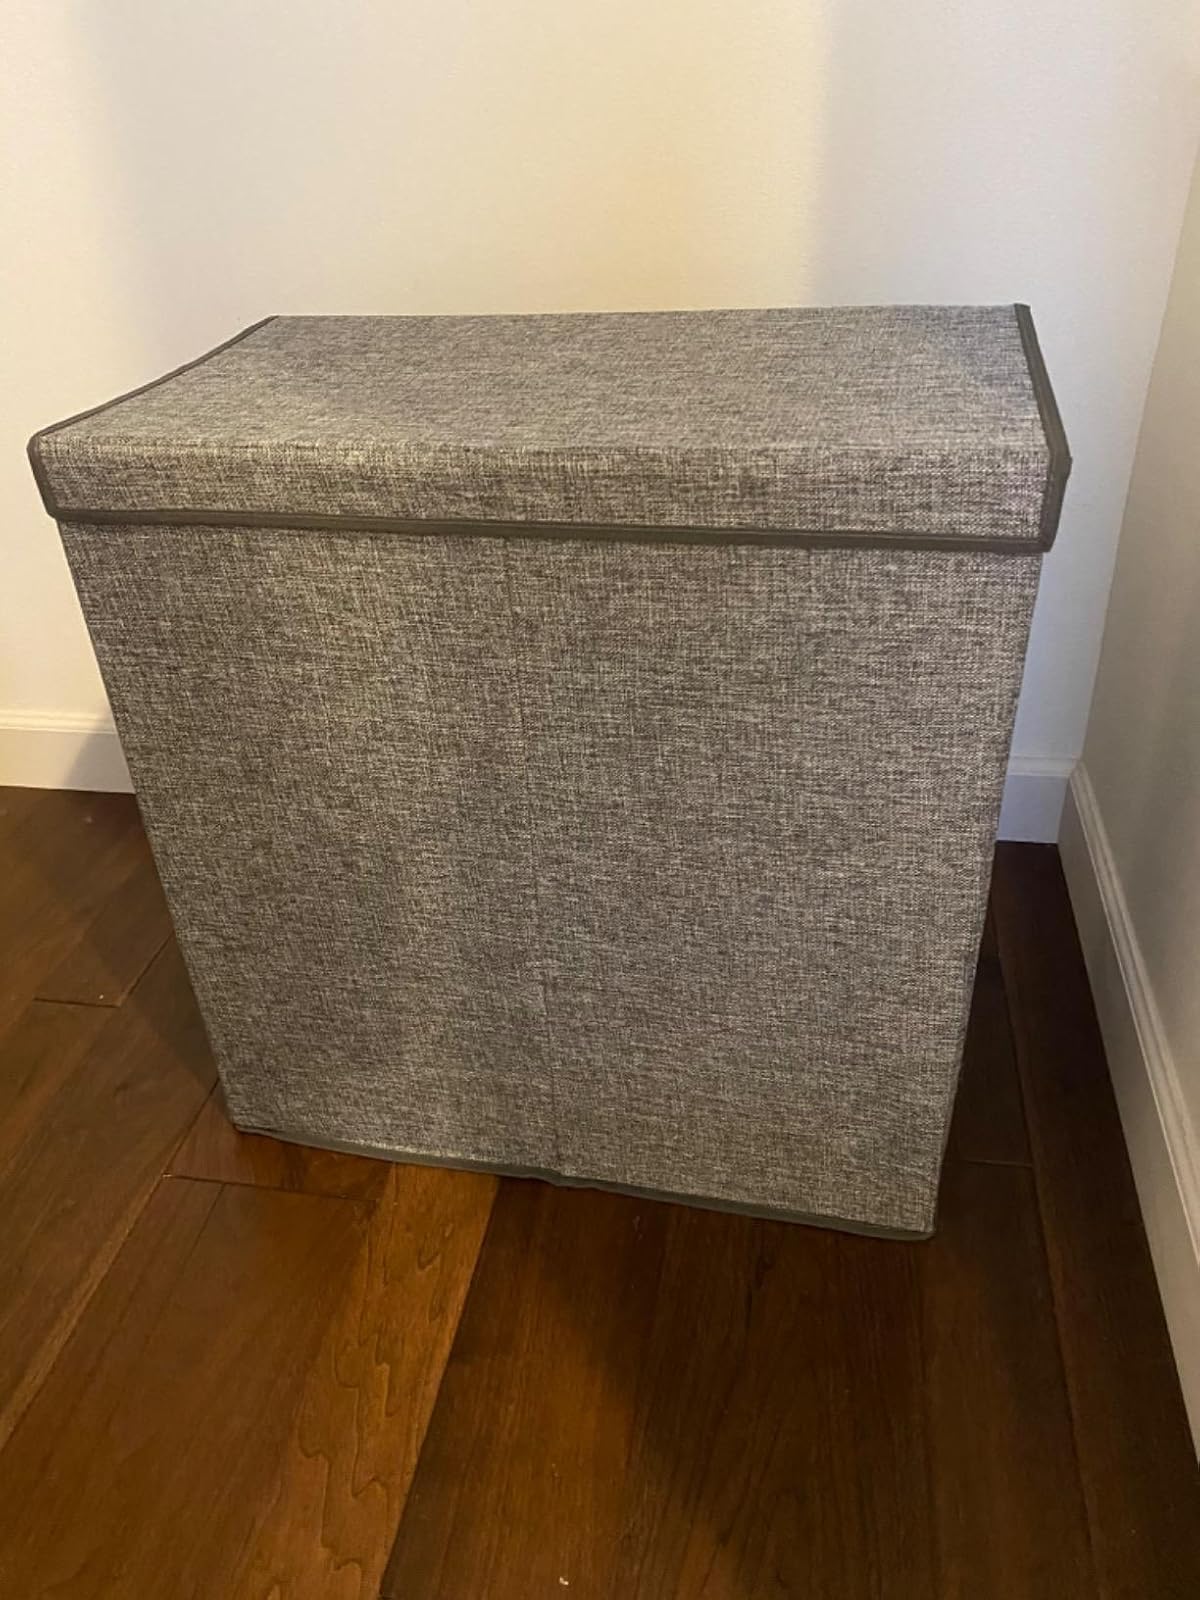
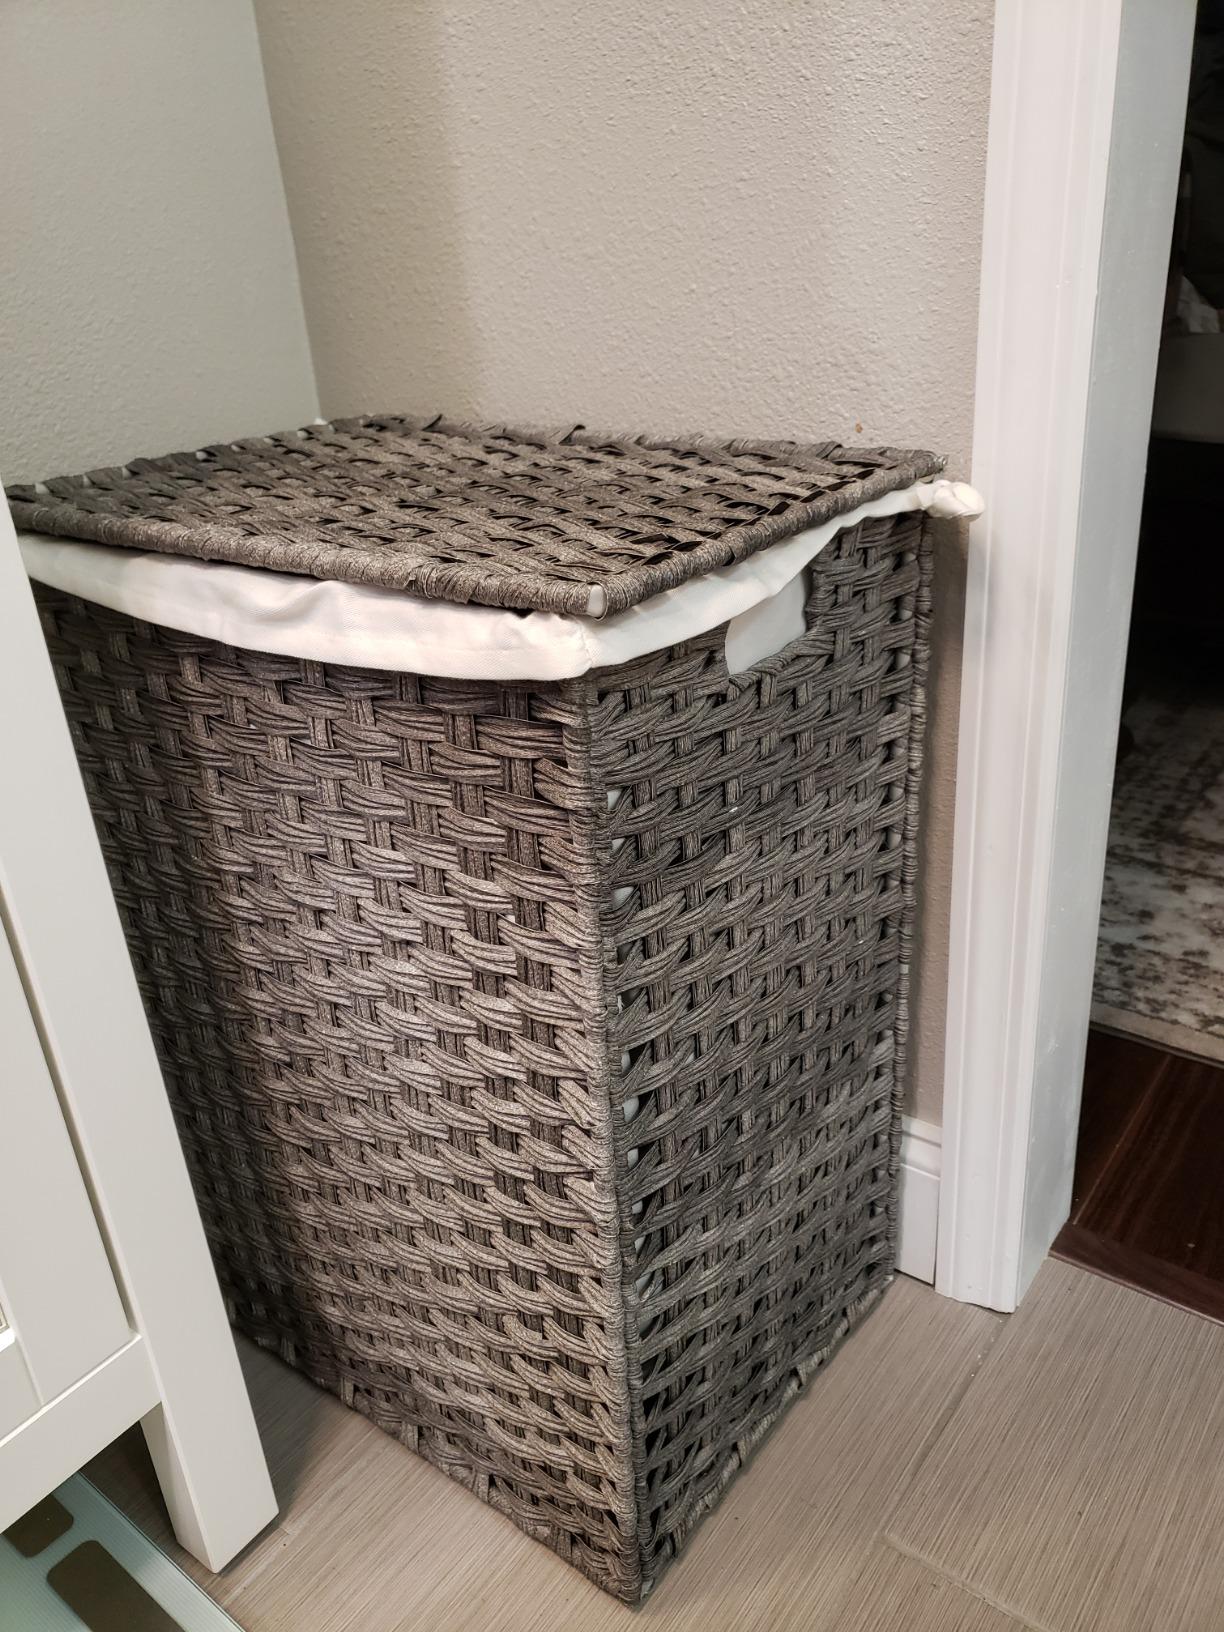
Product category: items_hamper
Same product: no